Karl van Beethoven

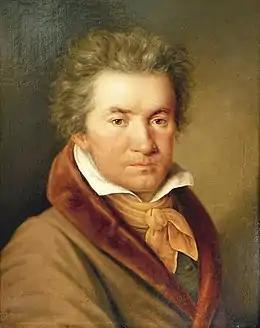
Ludwig van Beethoven in 1815, the year his brother Kaspar Anton Karl died

Following Kaspar's death in 1815, his brother Ludwig sought to take legal action against his wife, Johanna, for sole custody of her son, Karl. Ludwig found Johanna to be an unfit and immoral mother. In addition, Kaspar had left his brother custody of Karl in Article V of his last will and testament dated 14 November 1815: "I make my brother Ludwig van Beethoven the guardian of my son Karl ..." The original last will, drawn up two days before Kaspar died, read: "Along with my wife I appoint my brother Ludwig Van Beethoven co–guardian." Ludwig objected to the phrases, "Along with my wife" and "co–" and forced them to be deleted. Later, he would recall: "This I had my brother bring about since I did not wish to be bound up in this with such a bad woman in a matter of such importance as the education of the child."